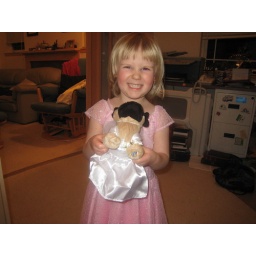
Kaylee with her new puppy in a wedding dress